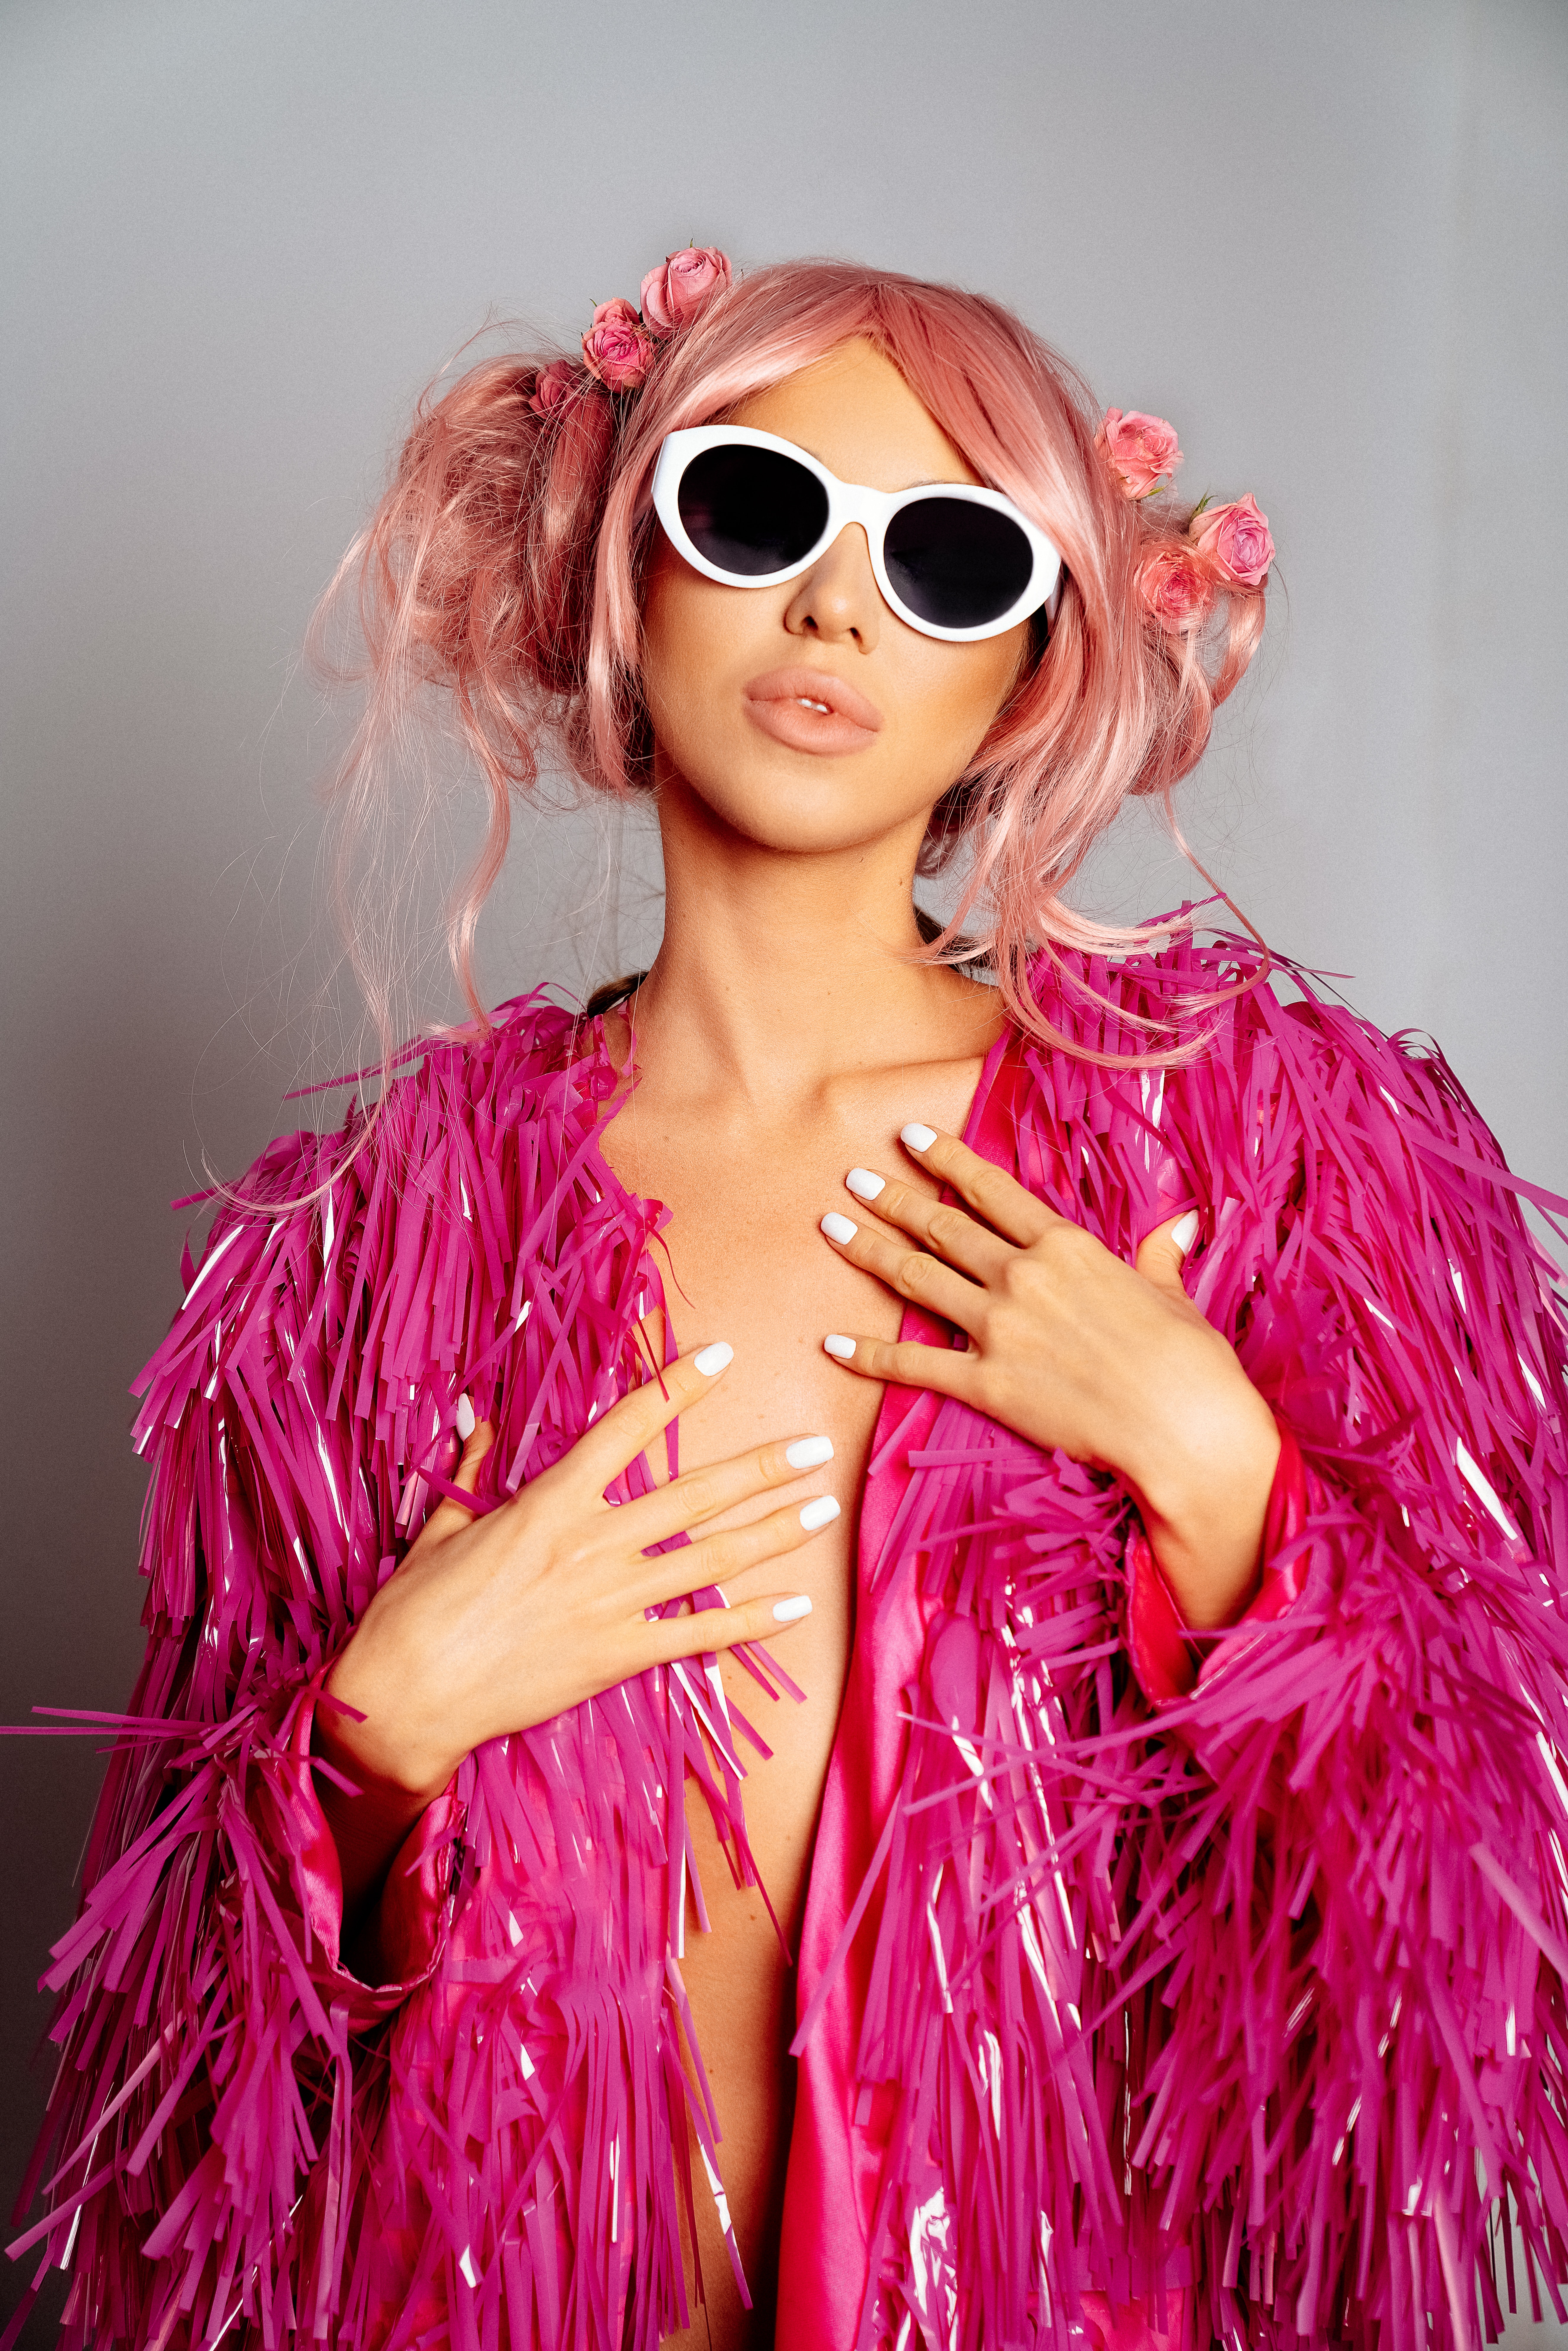
woman, glasses, lip, smile, vision care, sunglasses, purple, eyelash, street fashion, sleeve, eyewear, pink, goggles, fashion design, red, magenta, fashion model, wig, day dress, necklace, jewellery, makeover, long hair, beauty, electric blue, event, formal wear, waist, peach, blond, toy, layered hair, cocktail dress, brown hair, fashion accessory, fur, haute couture, barbie, hair coloring, pattern, bangs, photo shoot, model